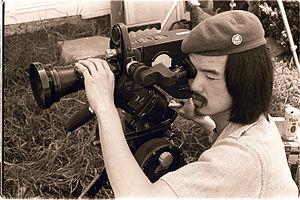
L’Éclair 16 NPR, connue en France sous l'appellation Éclair Coutant, est une caméra 16 mm fabriquée à partir de 1963 par la société Éclair. Destinée à la télévision, elle a été aussi utilisée au cinéma, principalement en documentaire.